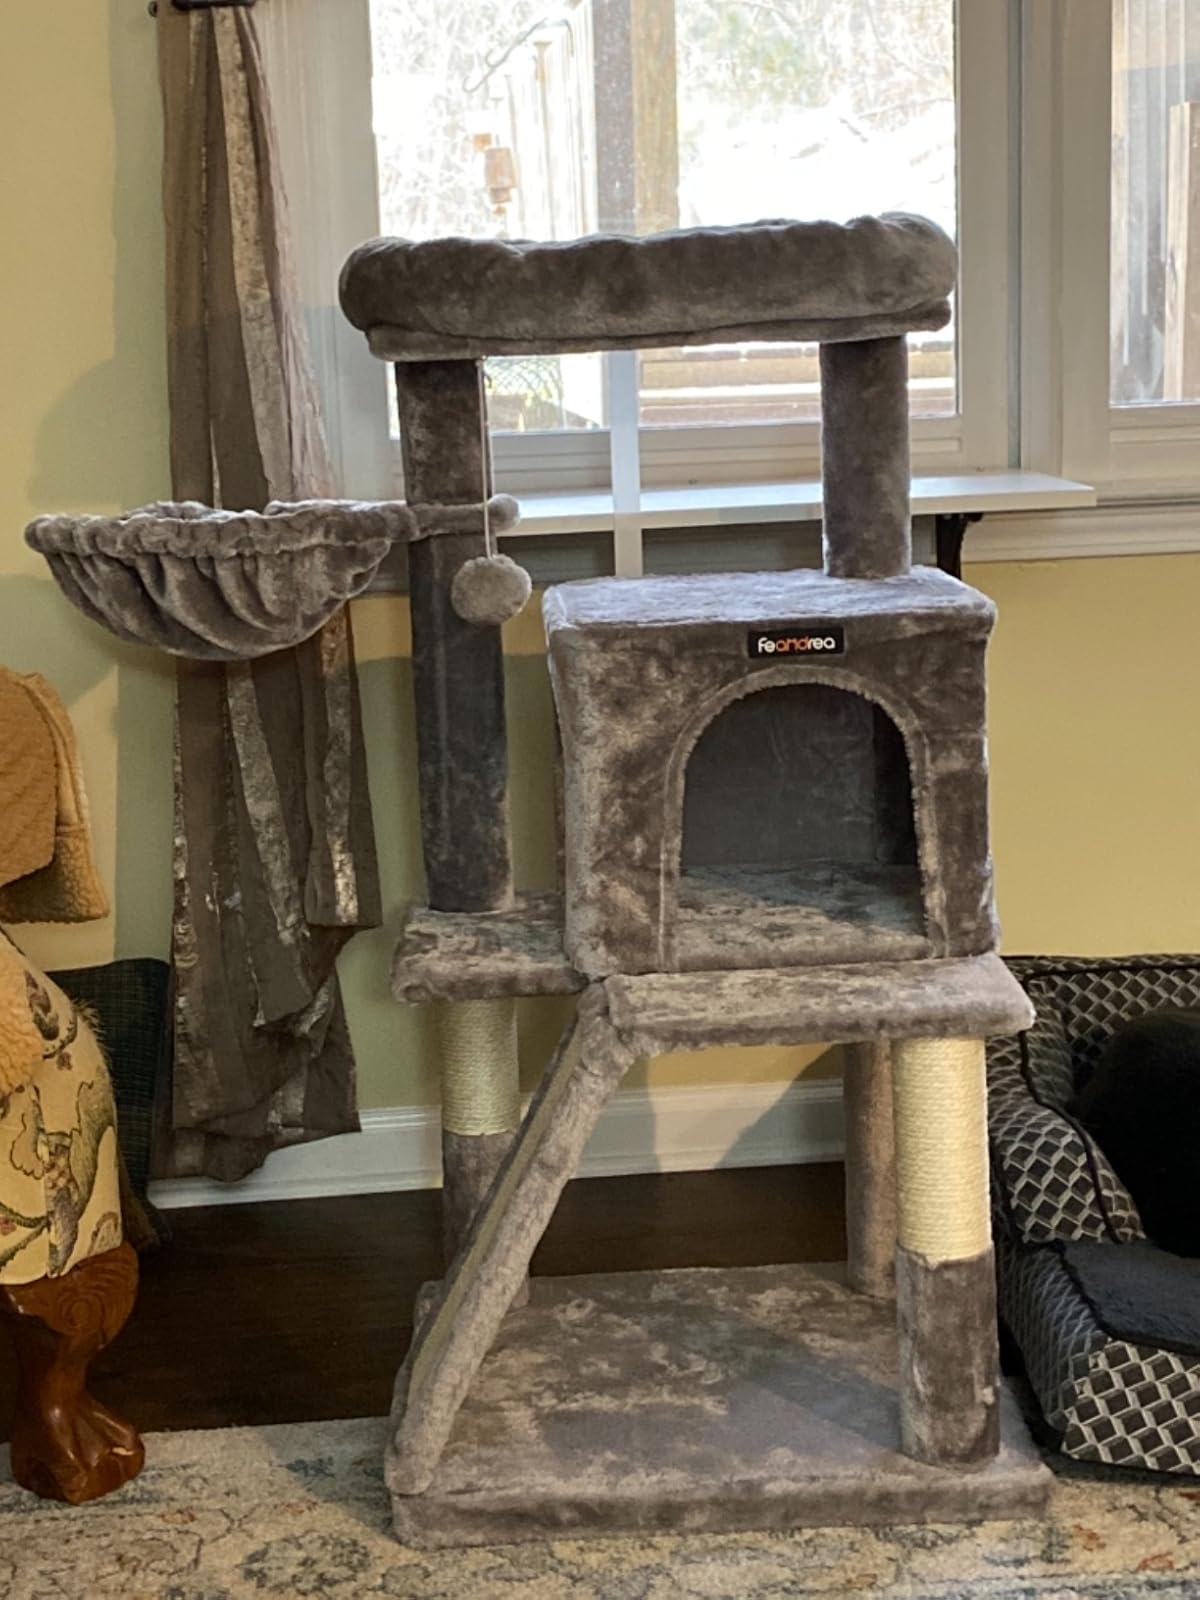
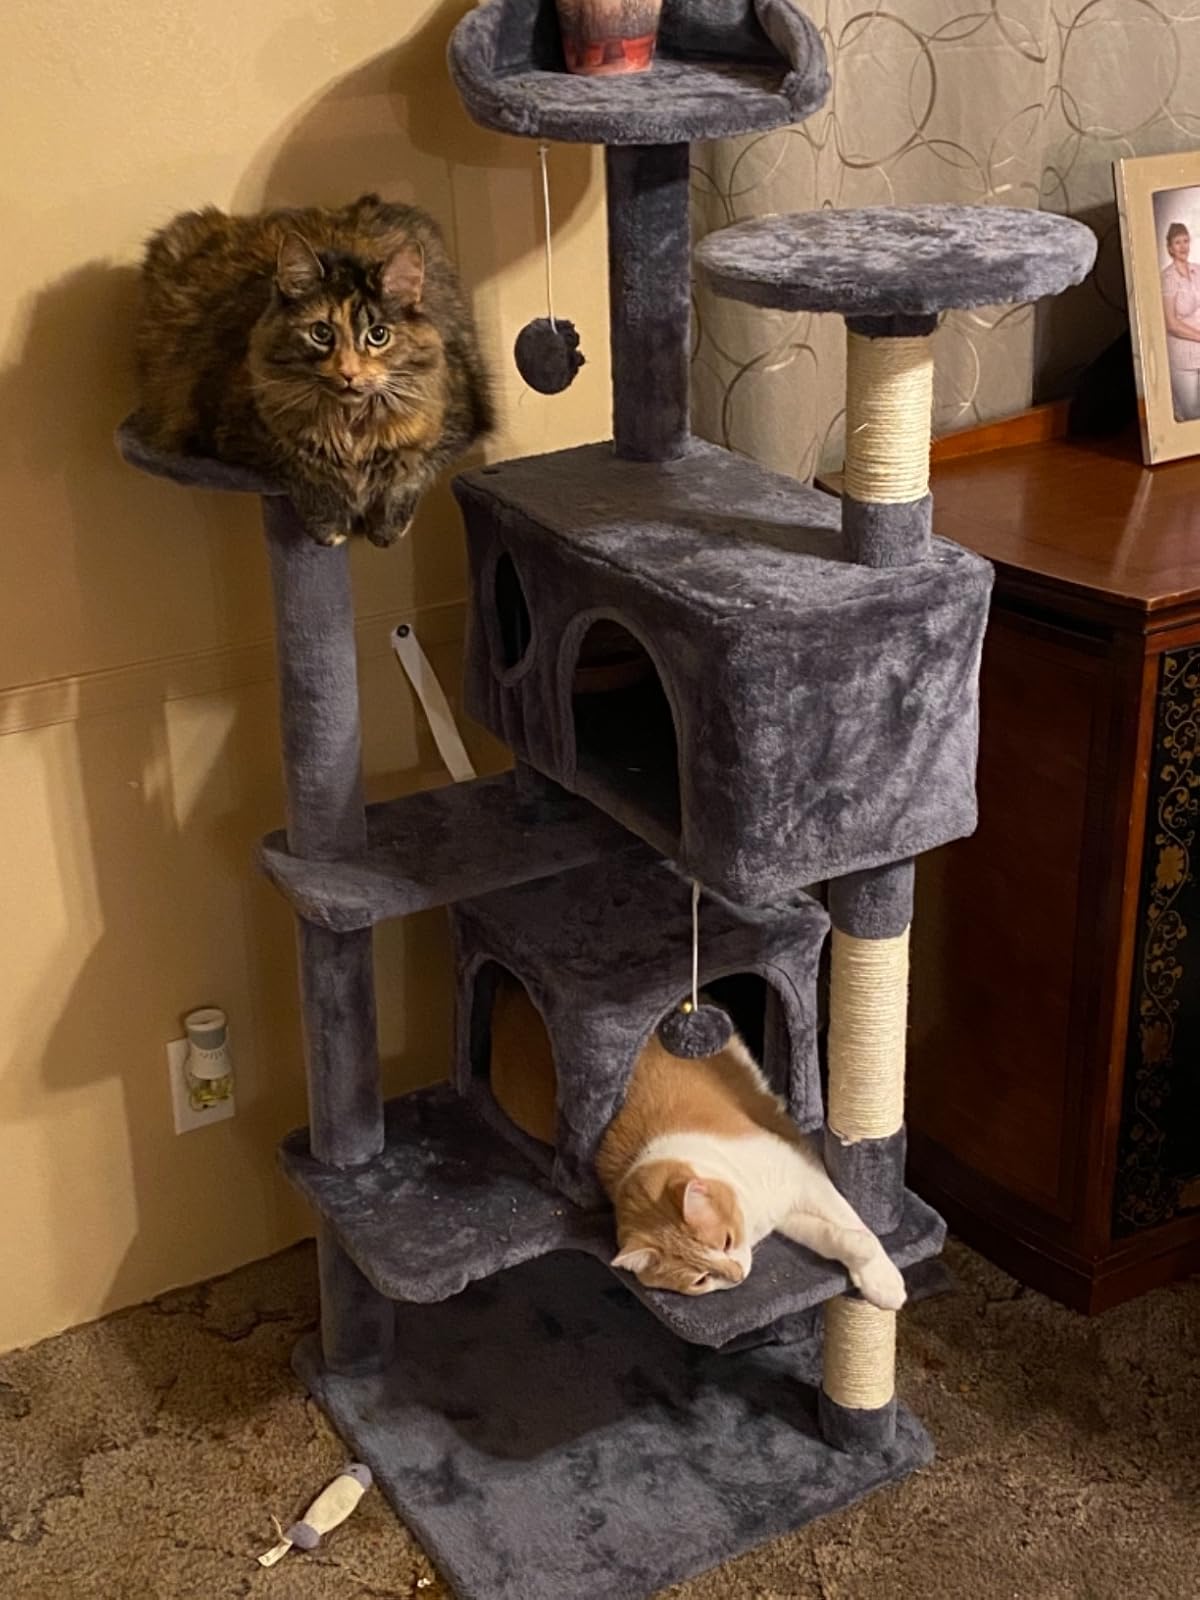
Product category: items_cat tree
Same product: no